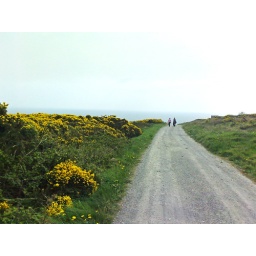
On the road up in the hill